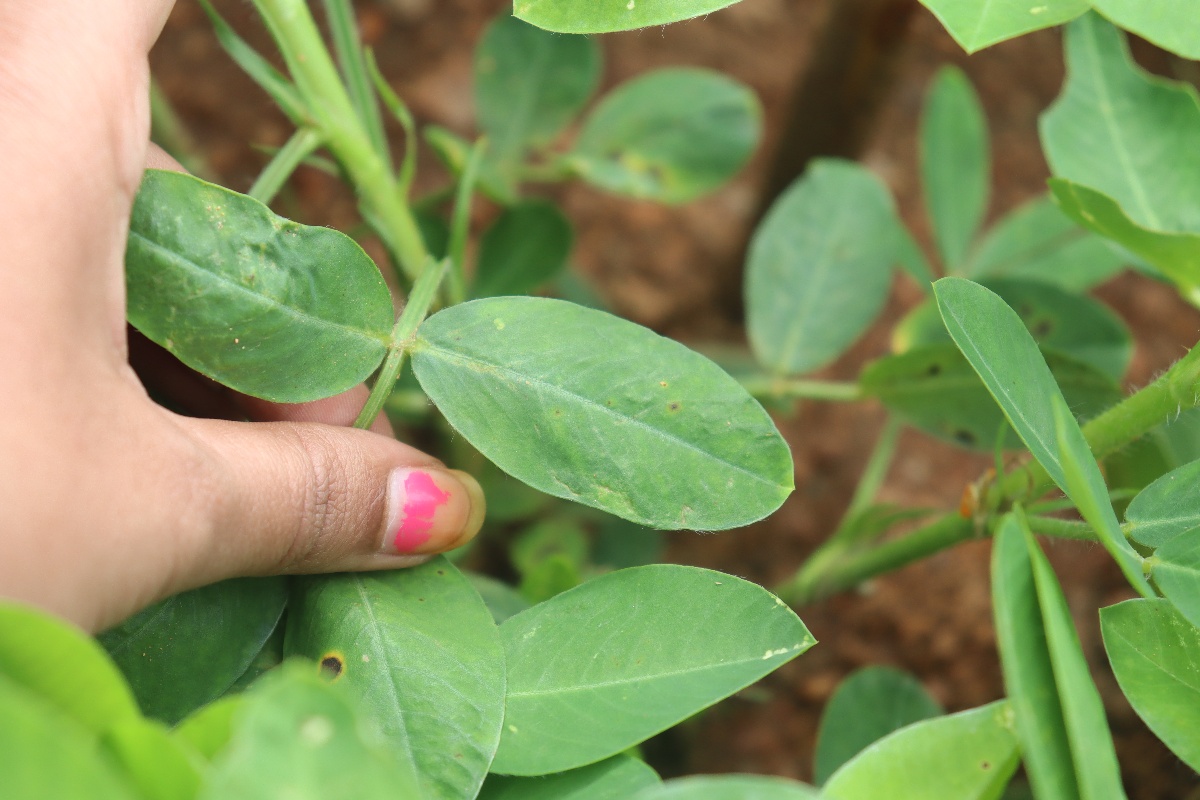
Label: healthy leaf